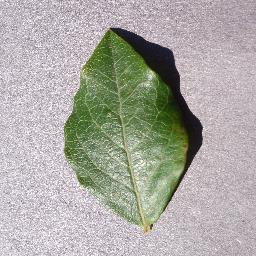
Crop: blueberry
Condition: healthy